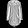
Label: Coat